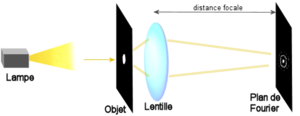
Schéma expliquant la formation de la transformée de Fourier d'un objet en Optique de Fourier. Image faite par mes soins
L'optique de Fourier, est un domaine de l'optique ondulatoire se basant sur la notion de transformée de Fourier.